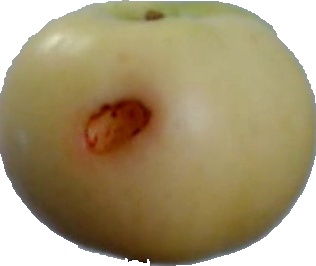
Label: apple_6